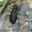
Label: beetle